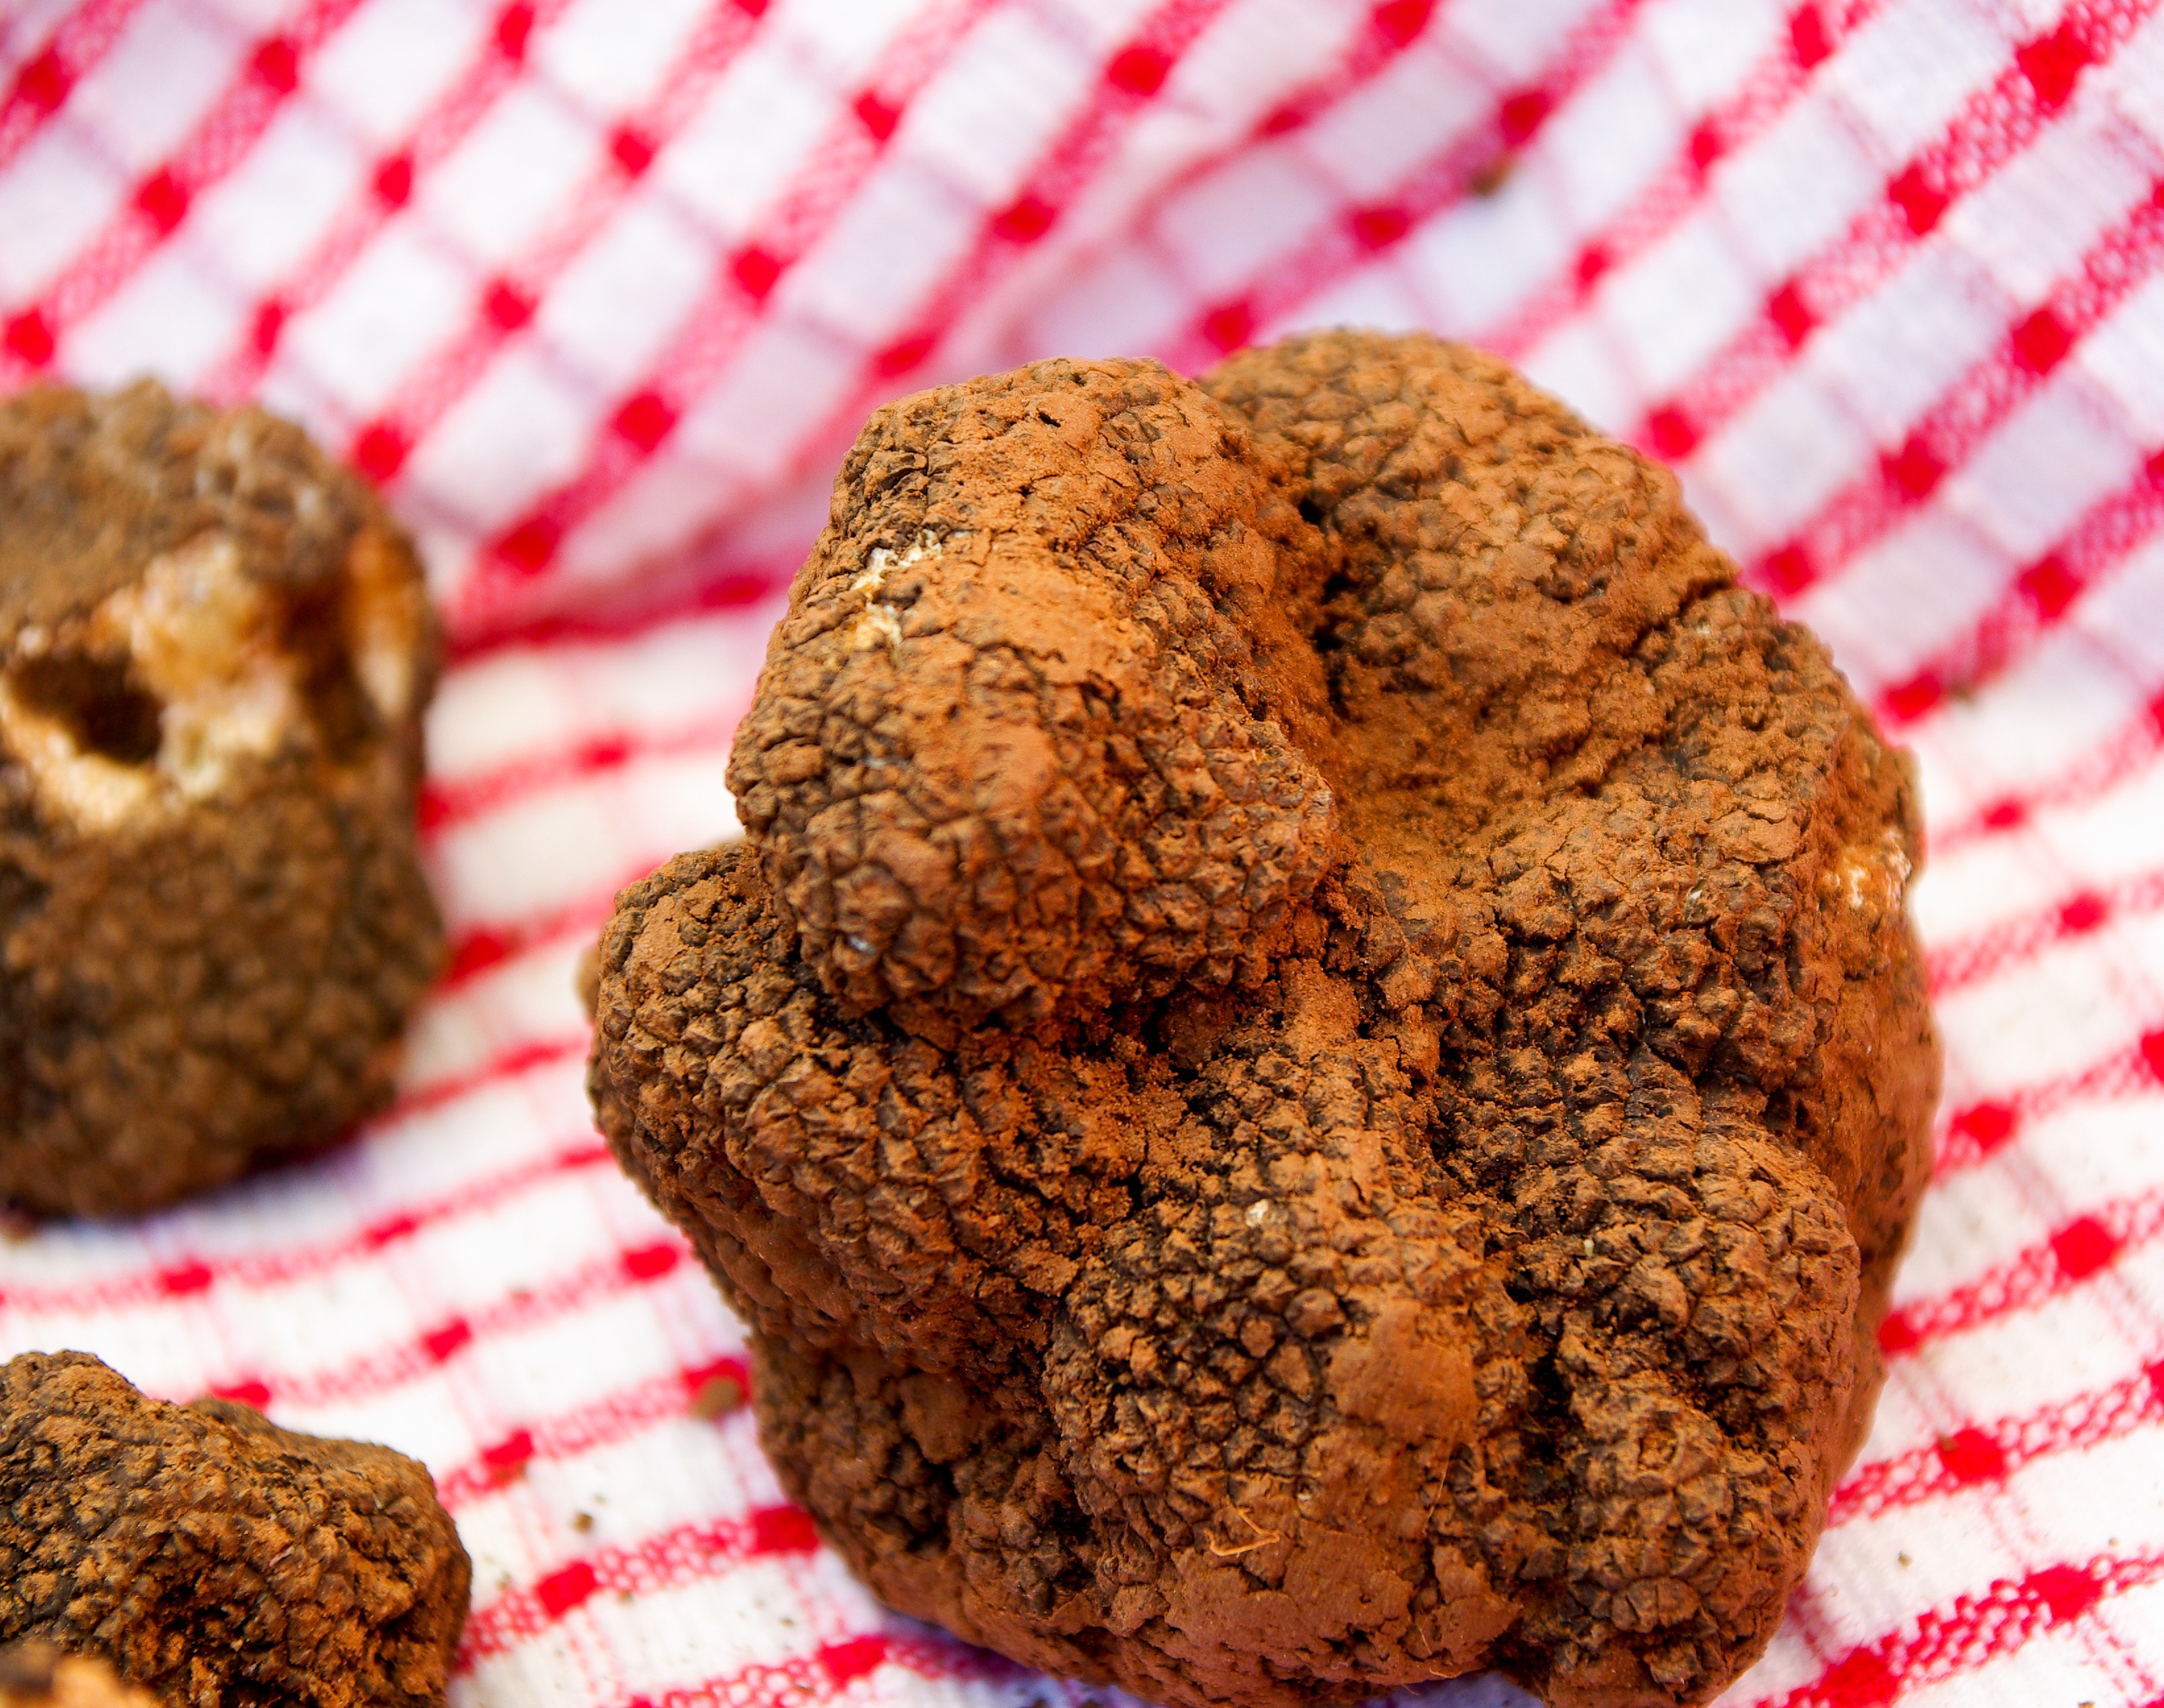
food, produce, baking, cookie, dessert, muffin, fungus, luxury, gastronomy, baked goods, flavor, truffles, snack food, cookies and crackers, chocolate truffle, chocolate brownie